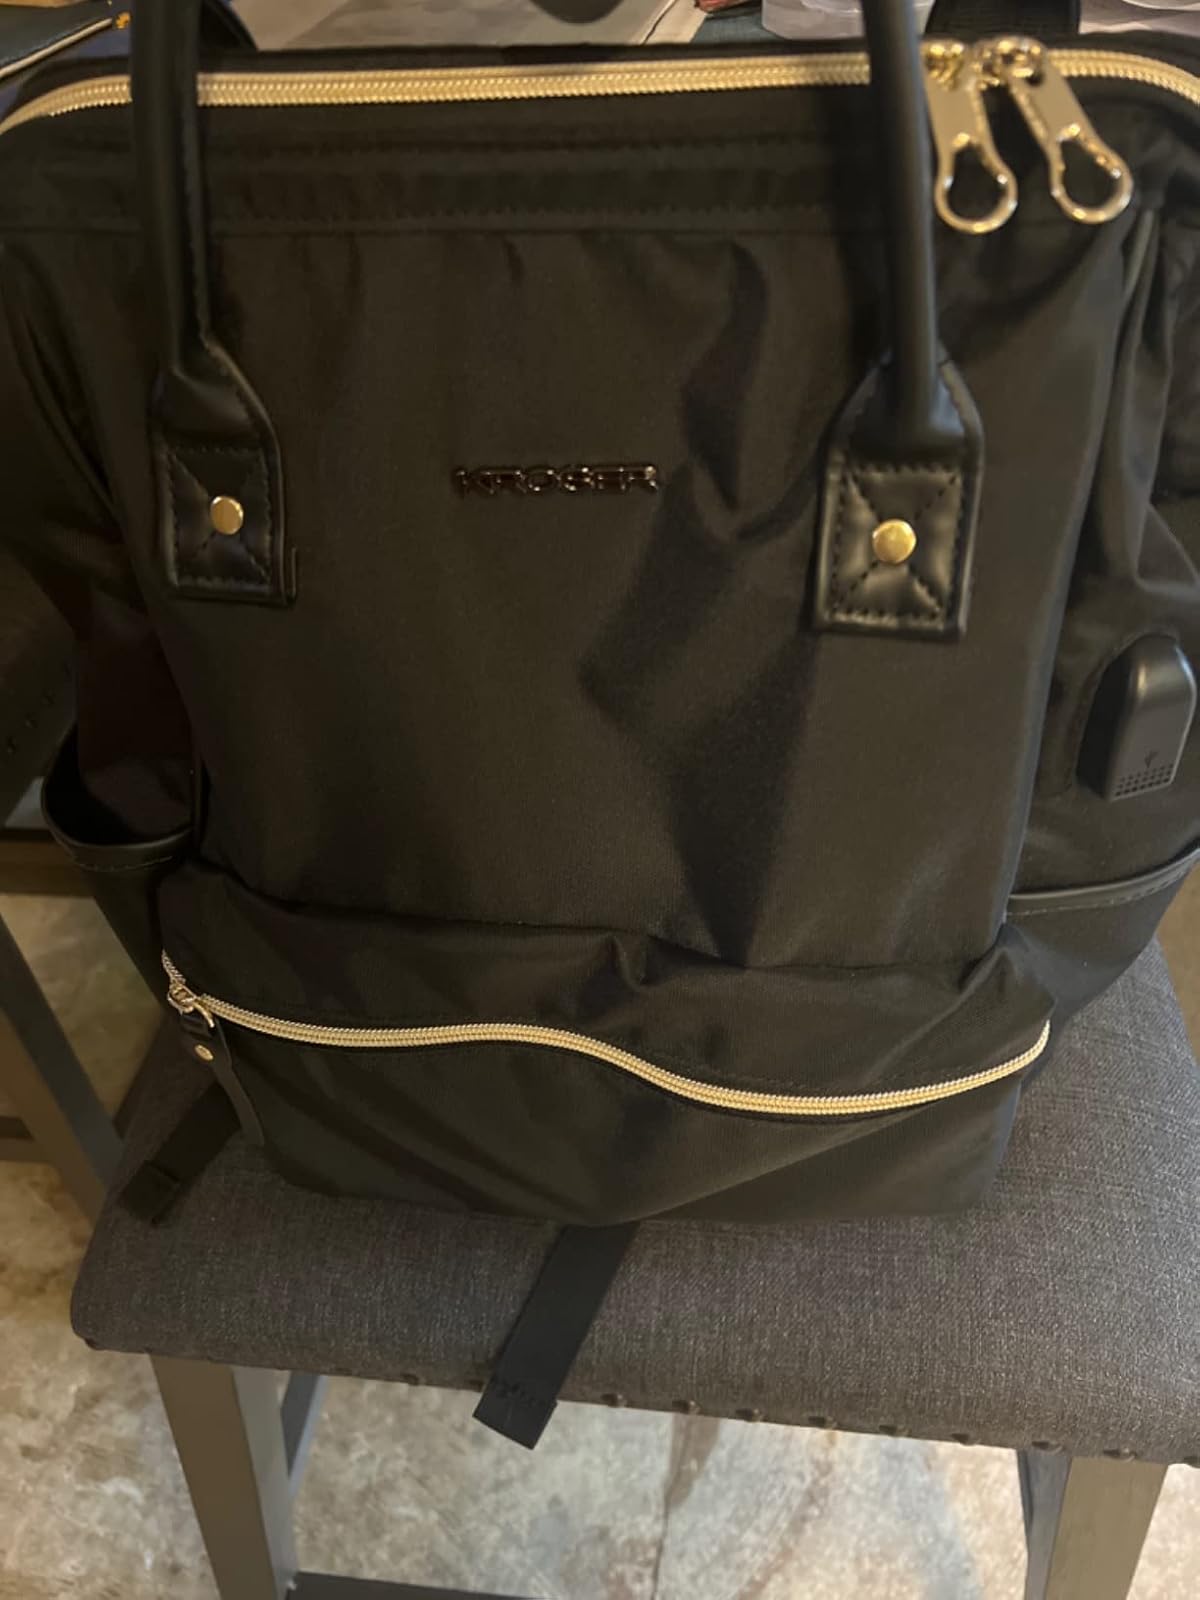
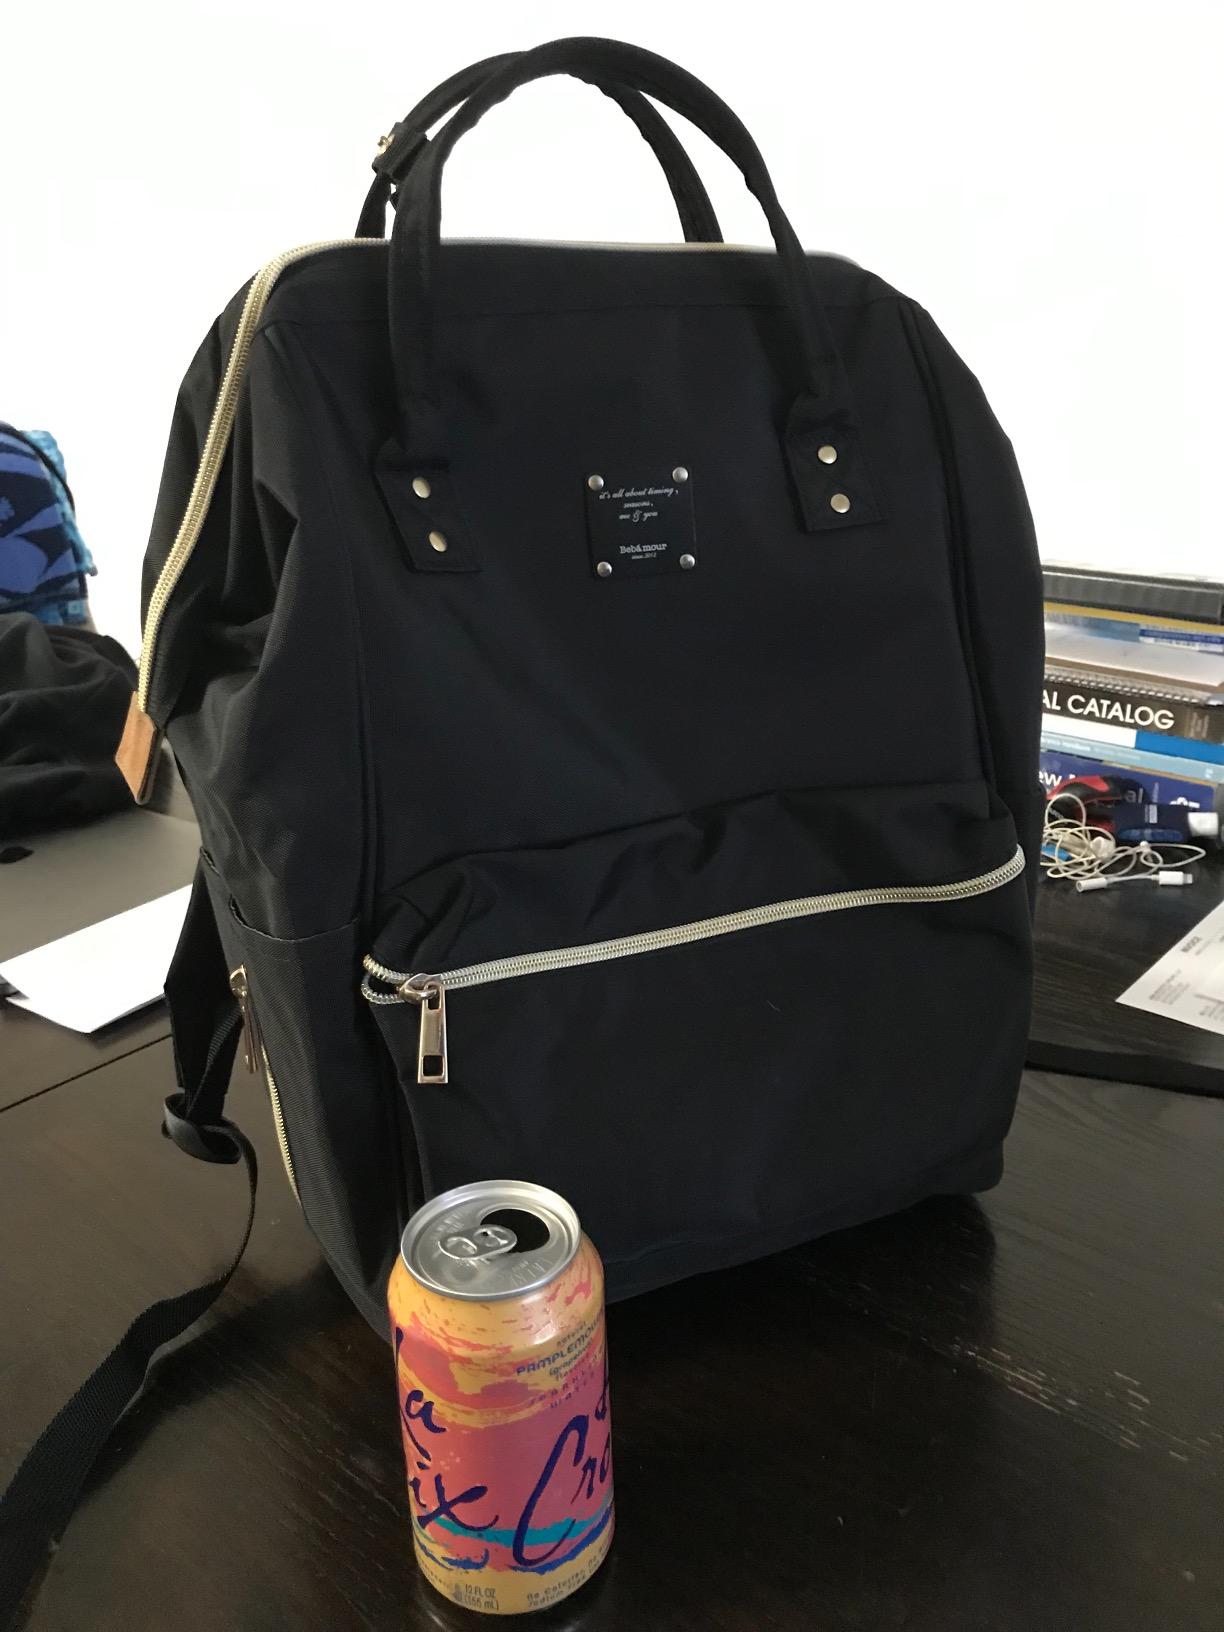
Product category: bag
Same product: no